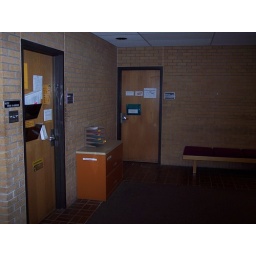
The percussion office and Mark Ford's office in the music building at the University of North Texas in Denton, Texas